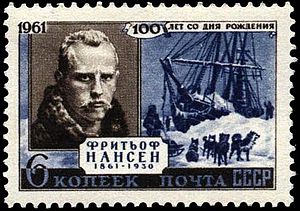
Nansens Fram-ekspedition
Fridtjof Nansen og Fram på sovjetisk frimærke fra 1961.
Nansens Fram-ekspedition 1893-96 var en ekspedition, som havde som hovedformål at nå den geografiske nordpol. Leder og initiativtager til ekspeditionen var den norske forsker og opdager Fridtjof Nansen, som ville forsøge at udnytte de naturlige øst-vest-strømme i Nordishavet. Til trods for stor skepsis hos andre polarfarere førte Nansen "Fram" til de Nysibiriske øer øst i Nordishavet, lod skibet fryse fast i pakisen, og ventede på, at strømmene skulle fragte skibet mod Nordpolen. Fremdriften i isen var imidlertid ringe og og havstrømmene uforudsigelige. Efter 18 måneder i isen stod det klart for Nansen, at "Fram" ville passere langt fra polpunktet. Han tog en meget dristig beslutning og forlod skibet med et hundespand. Med sig havde han en udvalgt medrejsende, Hjalmar Johansen, og sammen satte de kursen mod Nordpolen. De nåede heller aldrig frem til polpunktet, men de opnåede rekord med en nordlig bredde på 86°13.6'N, før de vendte om og begav sig ud på den lange tilbagerejse over is og vand for at komme i sikkerhed på Frans Josefs land, hvor de overvintrede. Næste forår var de heldige og blev taget op af en anden ishavsekspedition og senere bragt til Norge.